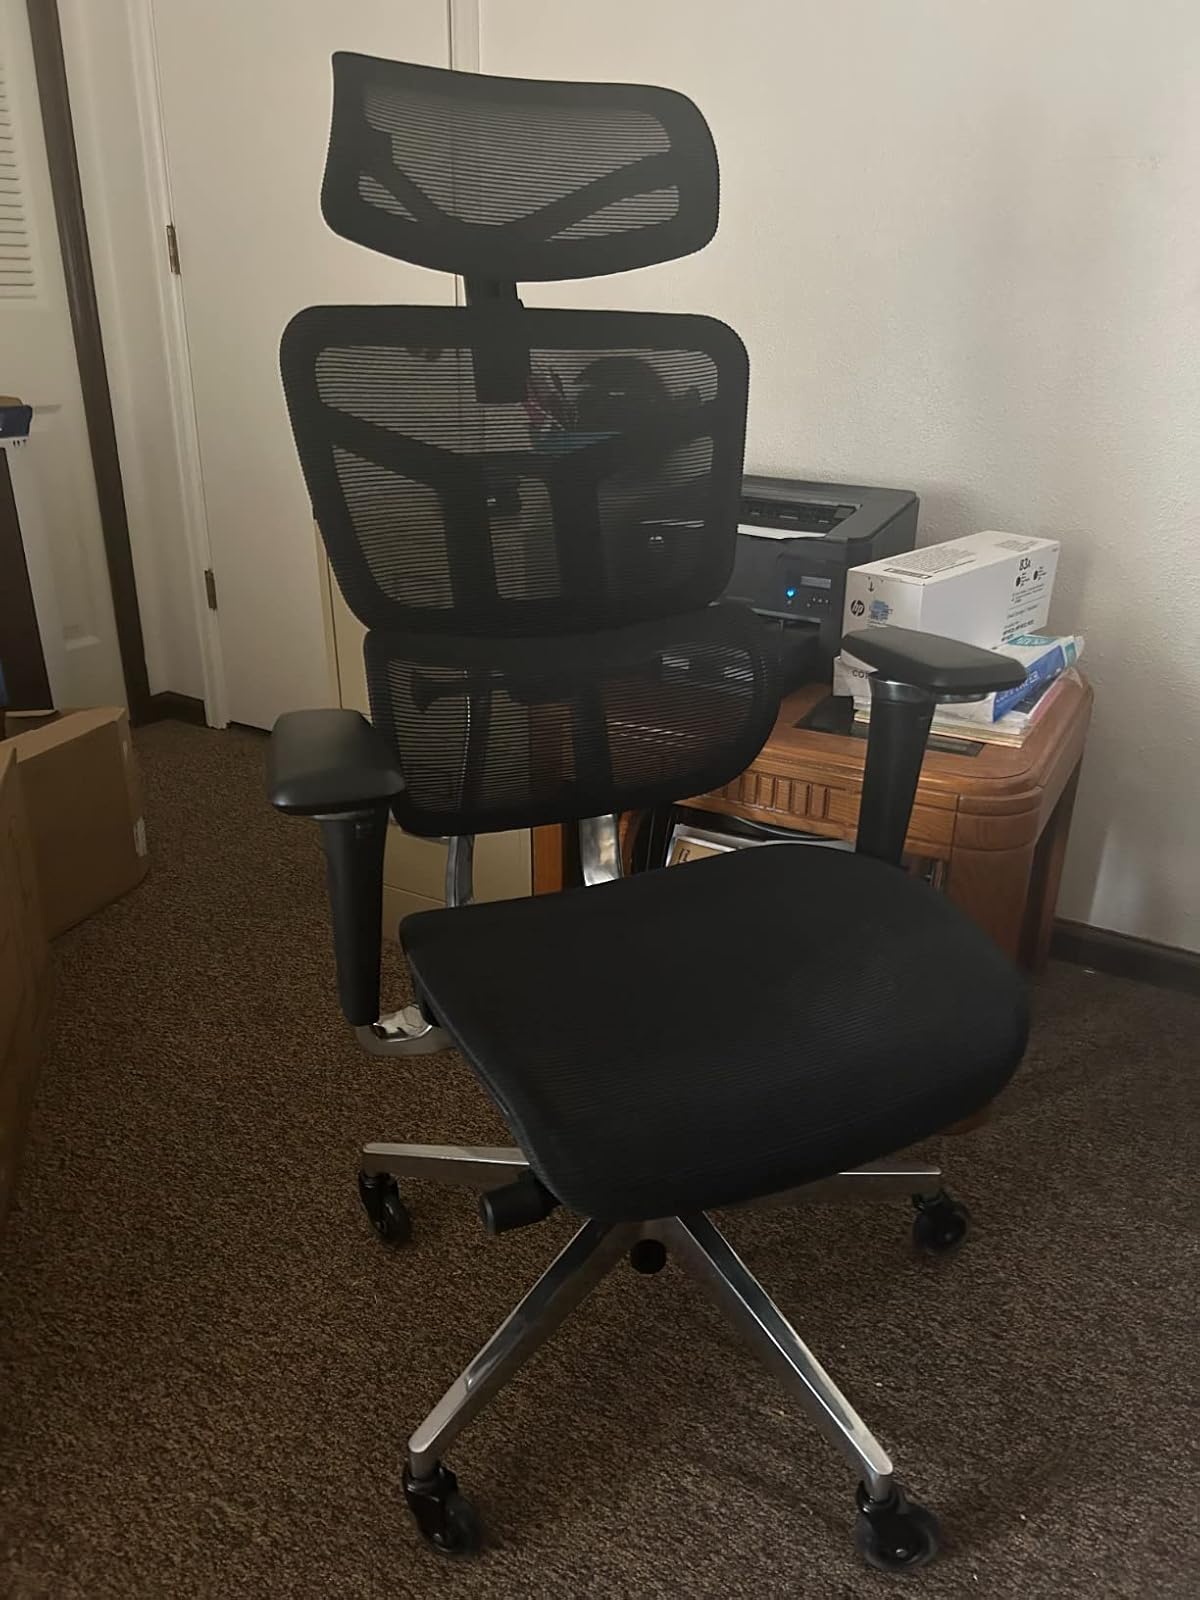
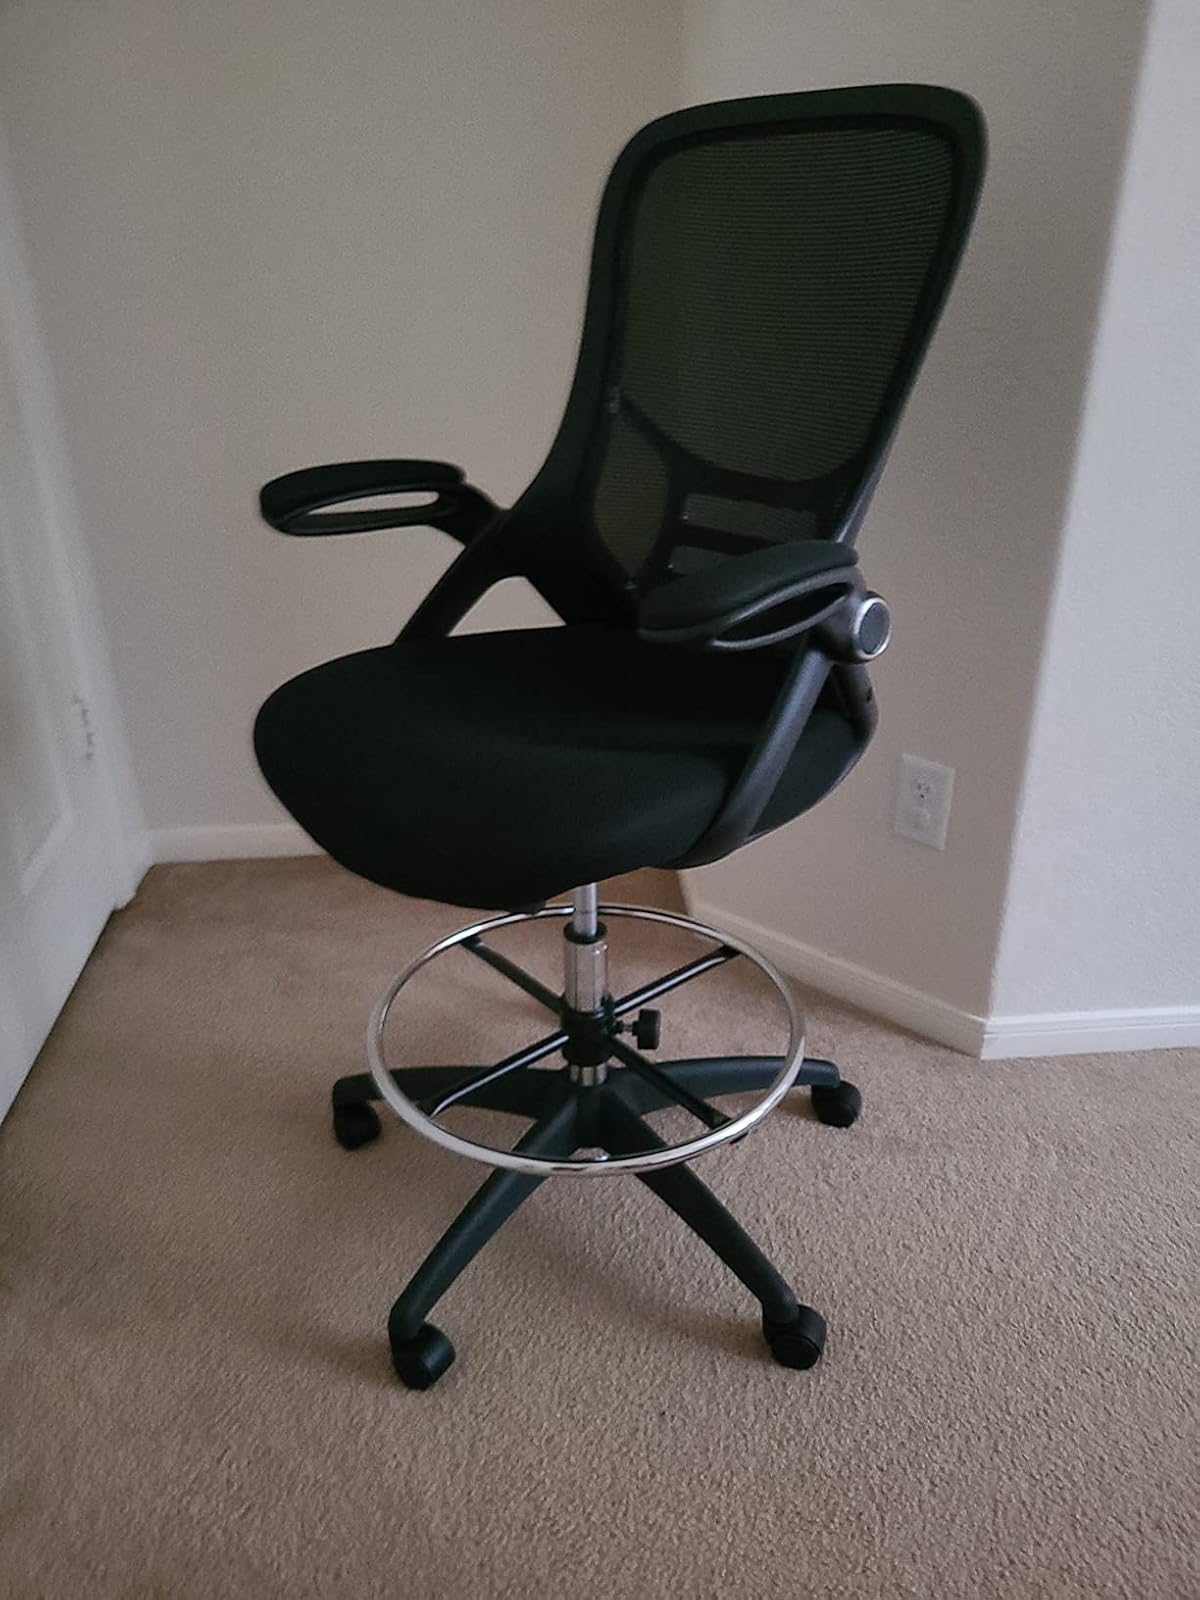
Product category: items_chair
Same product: no